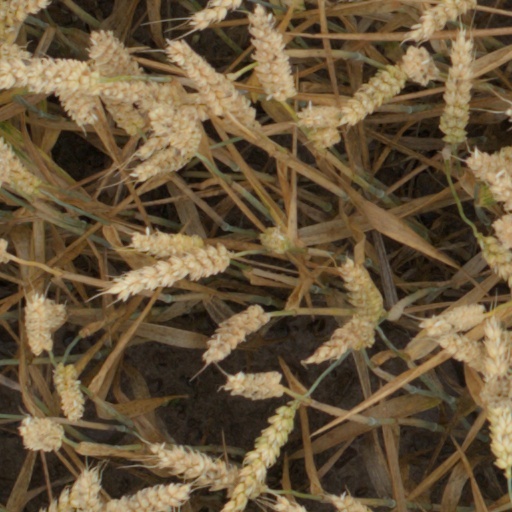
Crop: wheat